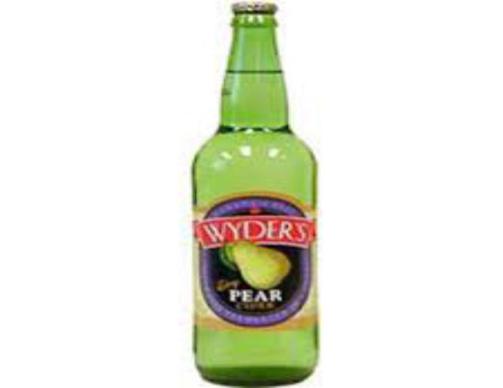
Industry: Food